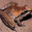
Label: frog